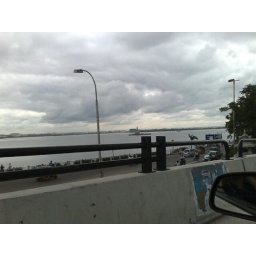
Ominous clouds over hussain sagar lake